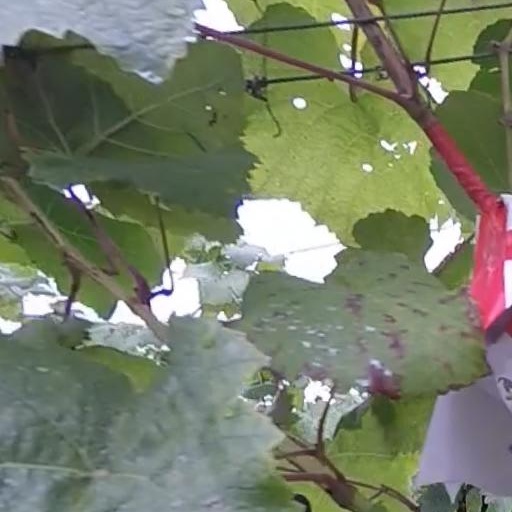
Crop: grape